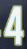
Number: 4